Kurt Darren

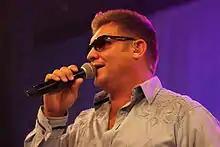
Darren performing in 2014

Kurt Johan van Heerden (born 19 February 1970), better known as Kurt Darren, is a South African singer, songwriter and television presenter, who won seven South African Music Awards (SAMA) from 2007 to 2011. He has also appeared in a number of South African films.